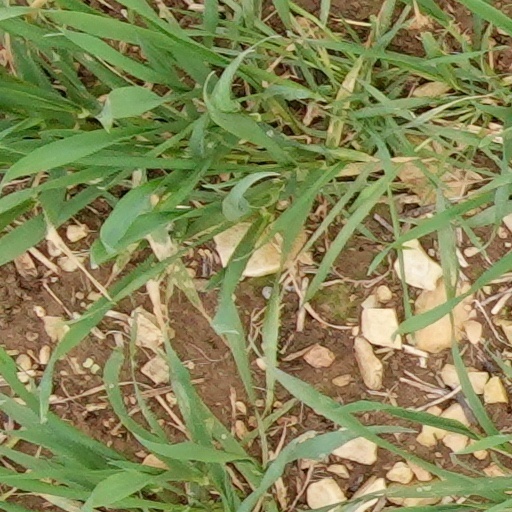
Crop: wheat